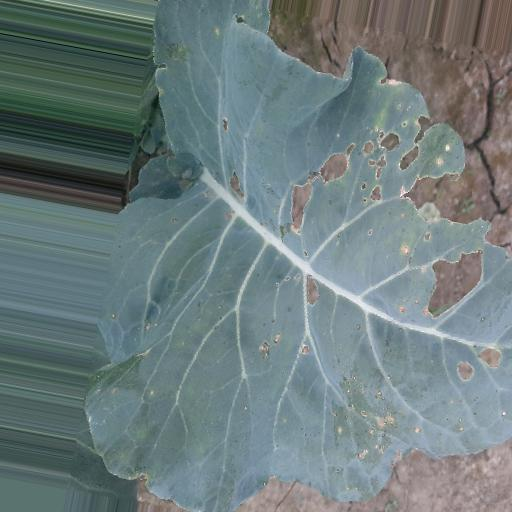
Label: Black Rot